Charles Warren Eaton

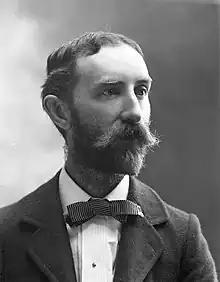
Charles Warren Eaton

Charles Warren Eaton (1857–1937) was an American artist best known for his tonalist landscapes. He earned the nickname "the pine tree painter" for his numerous depictions of Eastern White Pine trees.